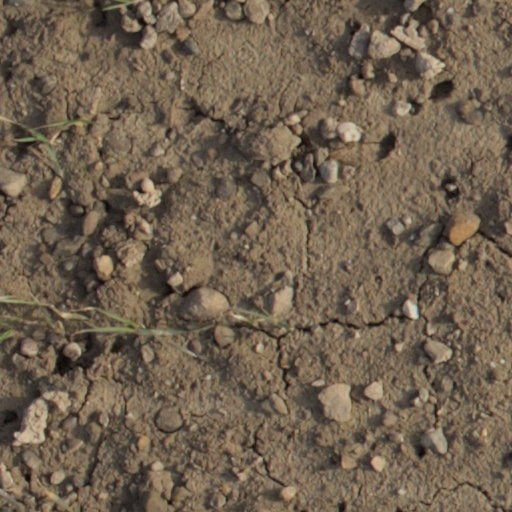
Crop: wheat